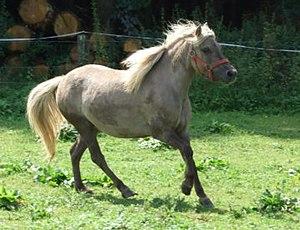
Le Poney classique allemand est une race de poney d'Allemagne, adaptée à l'équitation pour enfants. La race a été formée à partir du Shetland américain, en visant un objectif sport-loisirs. Elle est récente, puisque la constitution de son stud-book ne remonte qu'à 2000.